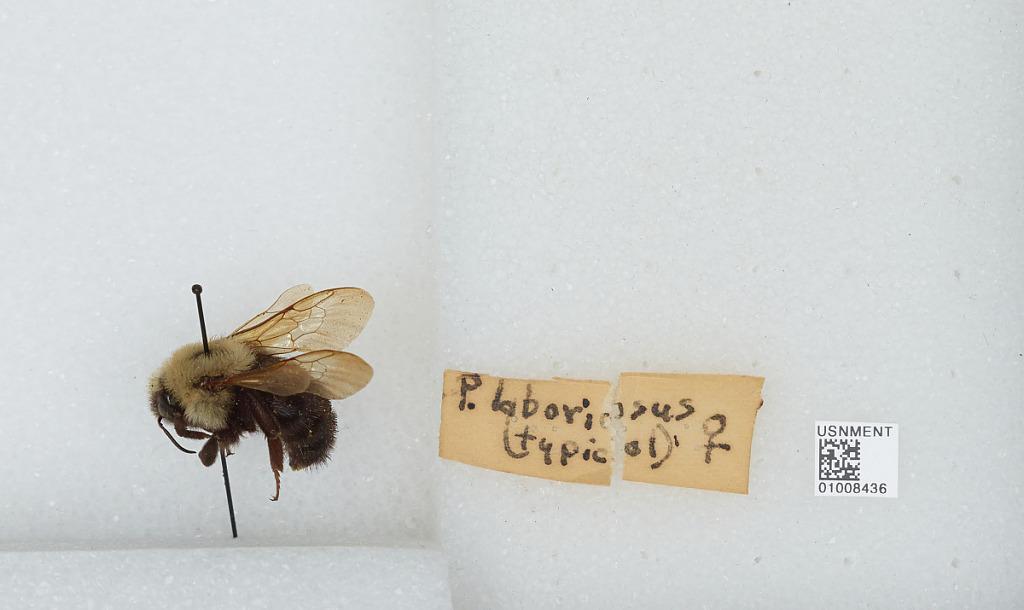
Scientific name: Bombus (Psithyrus) citrinus (Smith)